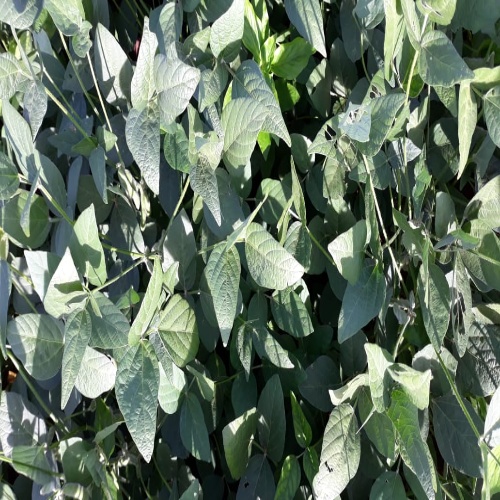
Label: Caterpillar